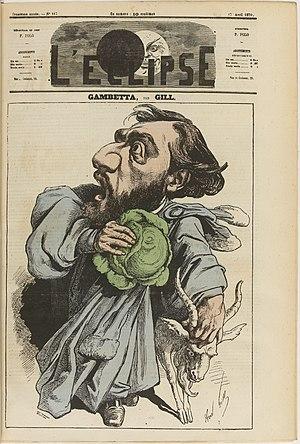
André Gill, pseudonyme de Louis-Alexandre Gosset de Guines, né à Paris le 17 octobre 1840 et mort à Saint-Maurice le 1ᵉʳ mai 1885, est un caricaturiste, peintre et chansonnier français.
L’Éclipse est un journal hebdomadaire satirique français fondé en janvier 1868, successeur de La Lune, et qui disparut en juin 1876.